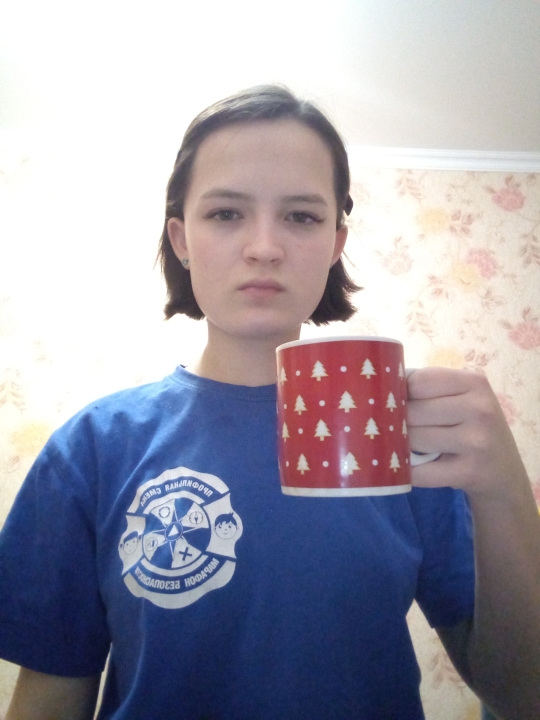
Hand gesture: no_gesture